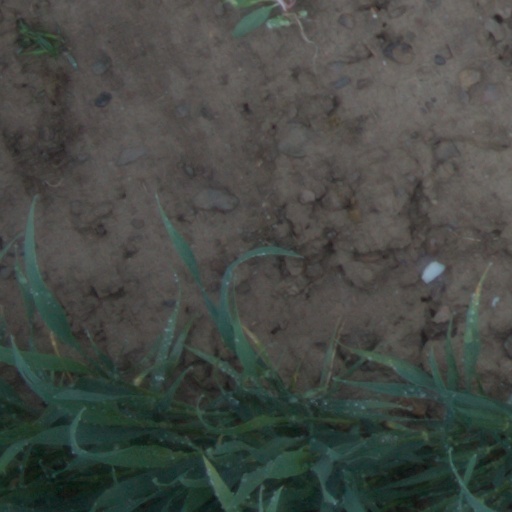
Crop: wheat